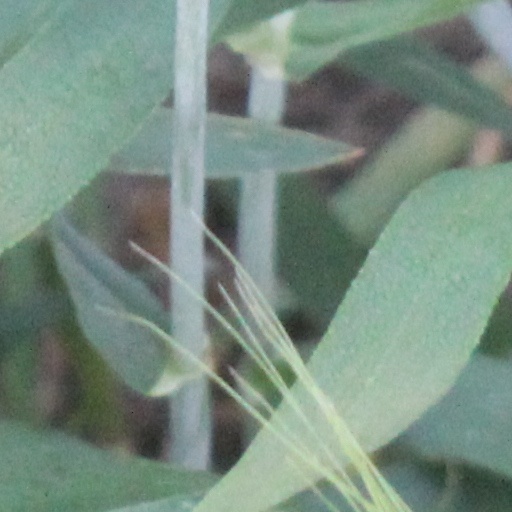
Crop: wheat